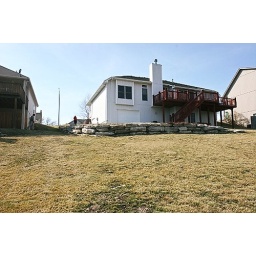
A sizeable yard slopes down from the stone retaining wall around the back drive/patio.